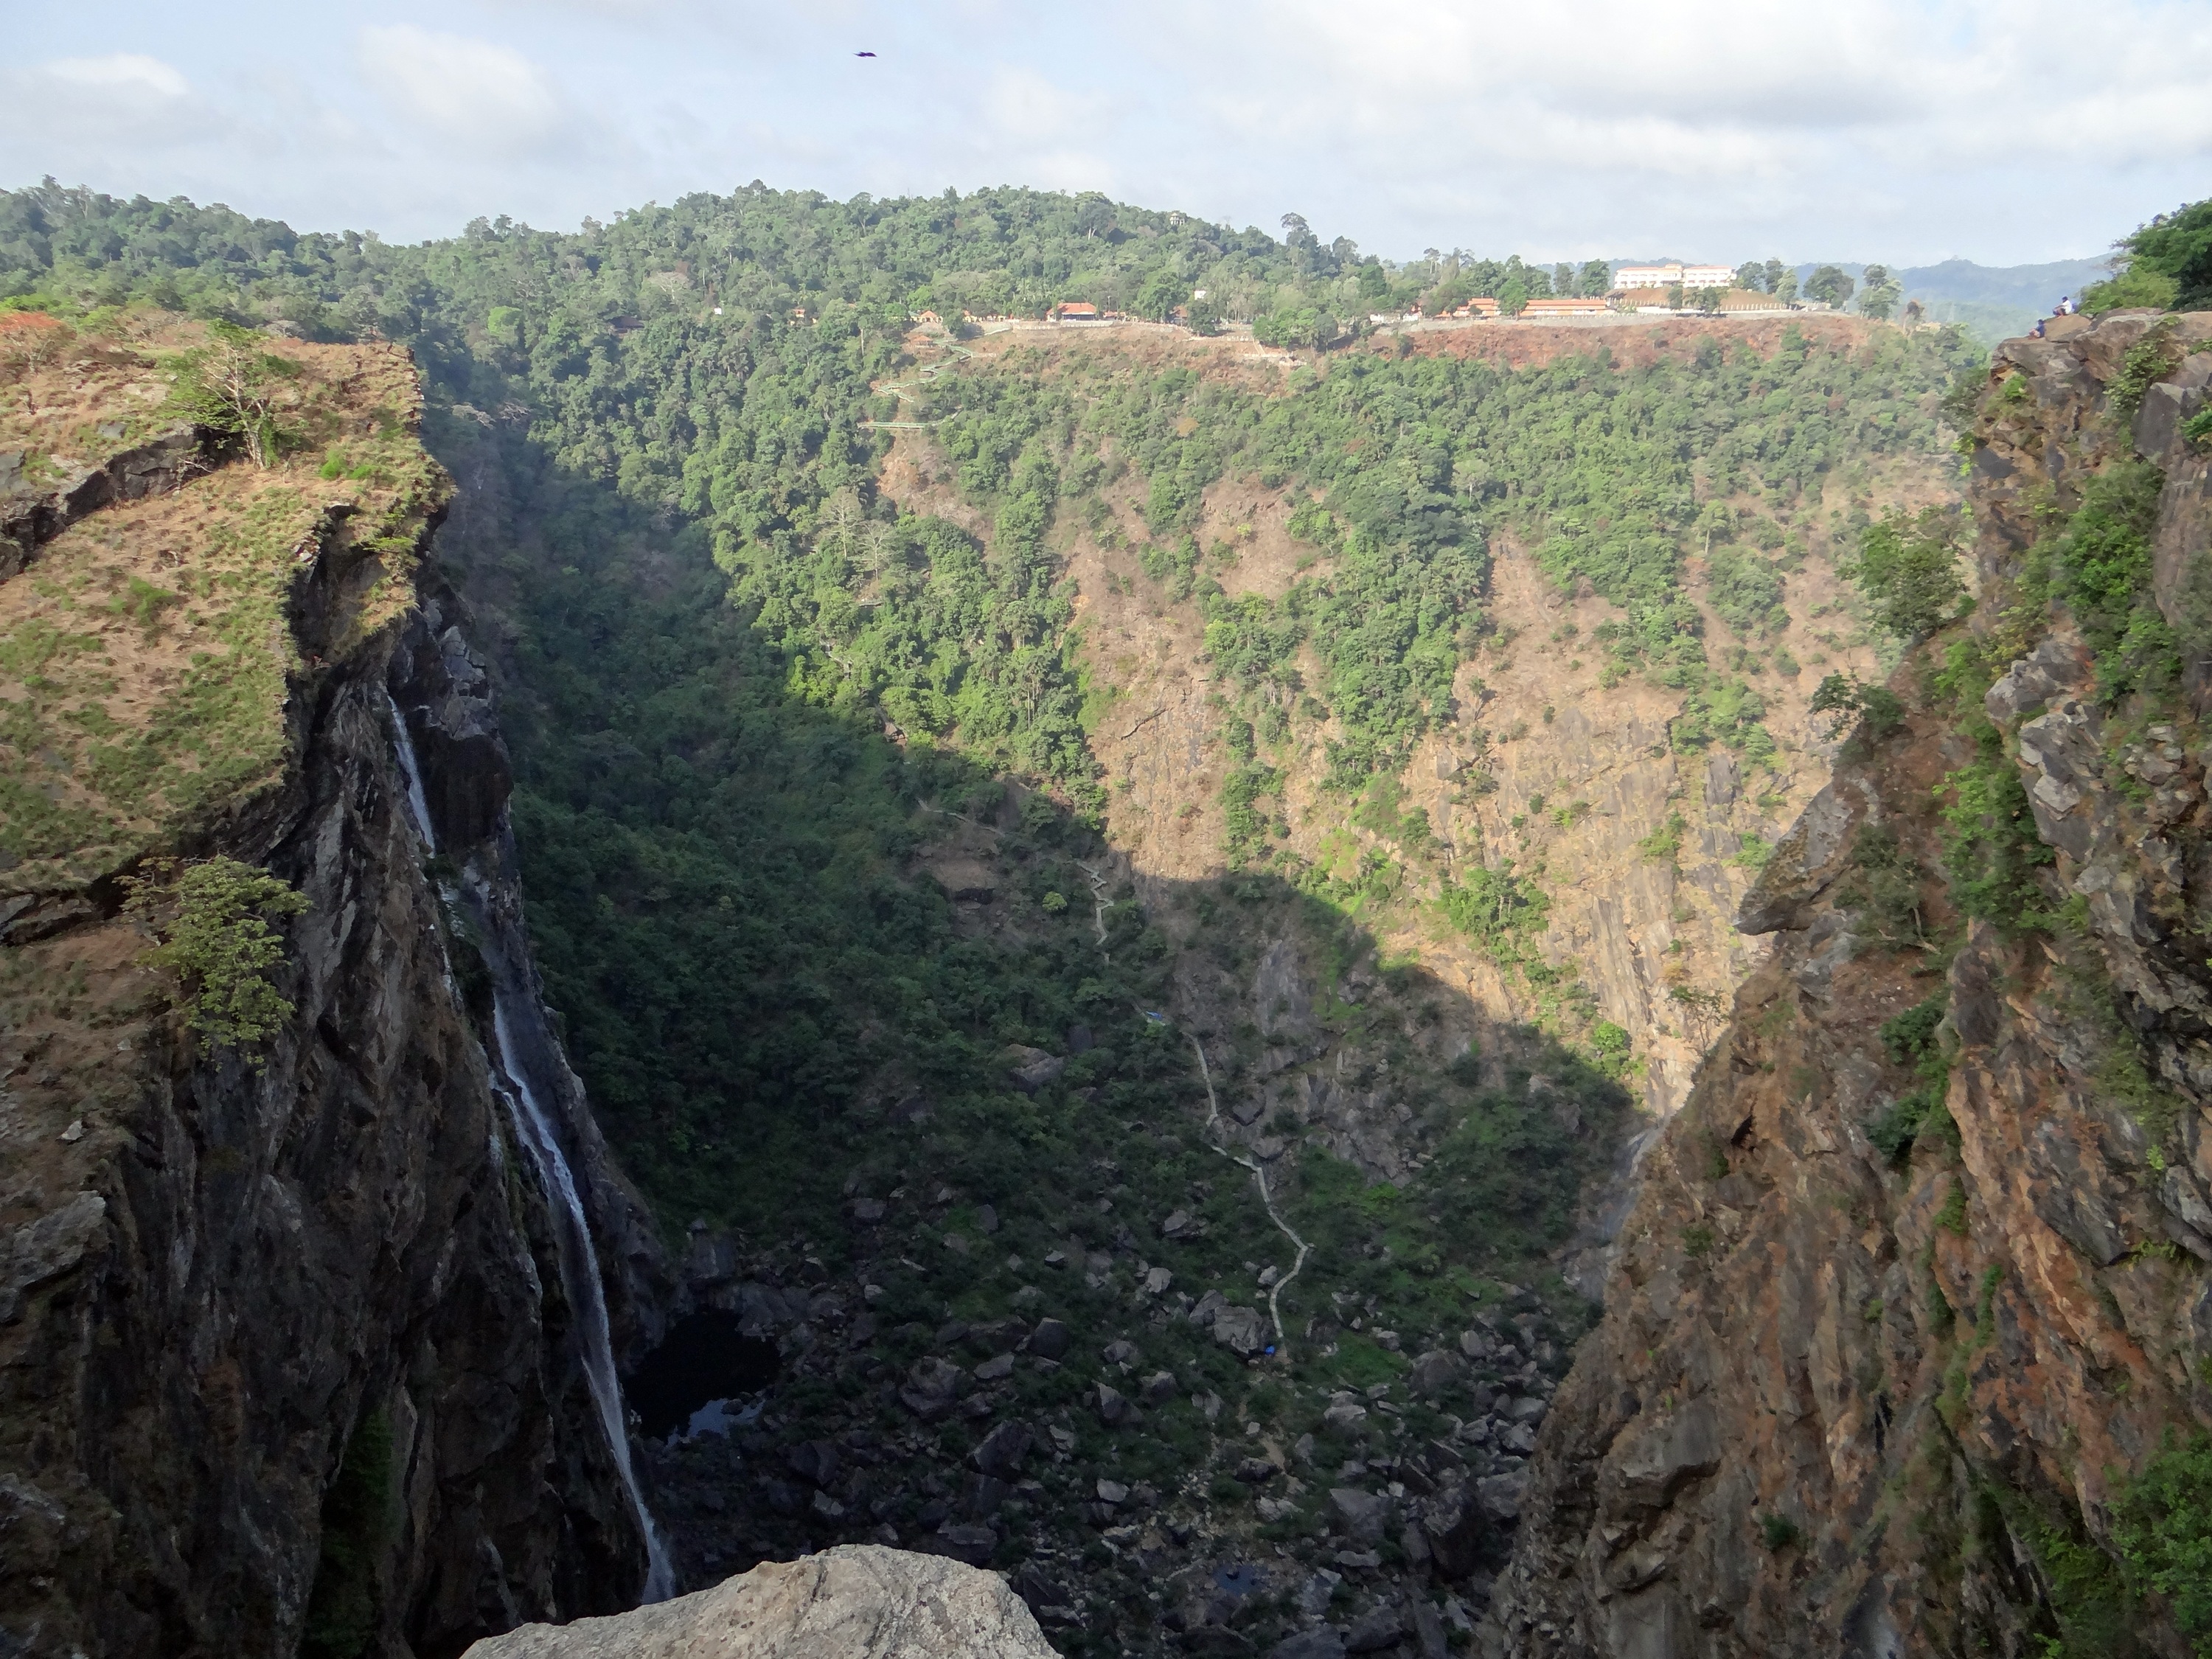
waterfall, trail, valley, formation, cliff, soil, canyon, terrain, ridge, waterway, geology, ravine, plateau, india, wadi, karnataka, landform, western ghats, geographical feature, geological phenomenon, jog falls